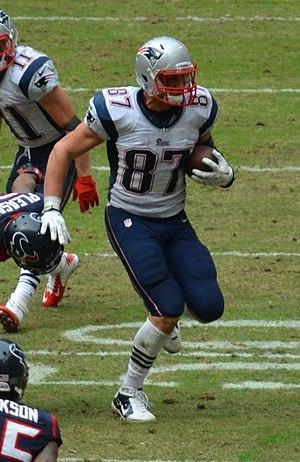
Robert James Gronkowski, dit Rob Gronkowski, né le 14 mai 1989 à Amherst dans l'État de New York, est un joueur américain de football américain ayant évolué au poste de tight end pour les Patriots de la Nouvelle-Angleterre de 2010 à 2019 et un catcheur. Surnommé « Gronk », il est l'un des meilleurs joueurs de l'histoire de la National Football League à ce poste.